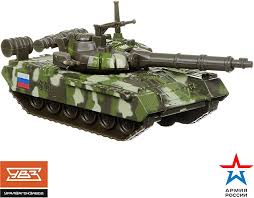
Label: T-90